Nelson Santovenia

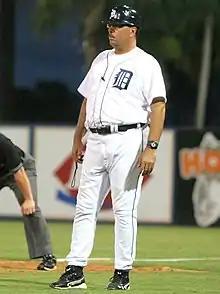
Santovenia with the Gulf Coast League Tigers in 2012

Nelson Gil Santovenia Mayol (born July 27, 1961) is a Cuban former professional baseball player who played in the Major Leagues primarily as a catcher from 1987 to 1993. He played college baseball at the University of Miami. He is currently the hitting coach for the Lakeland Flying Tigers.